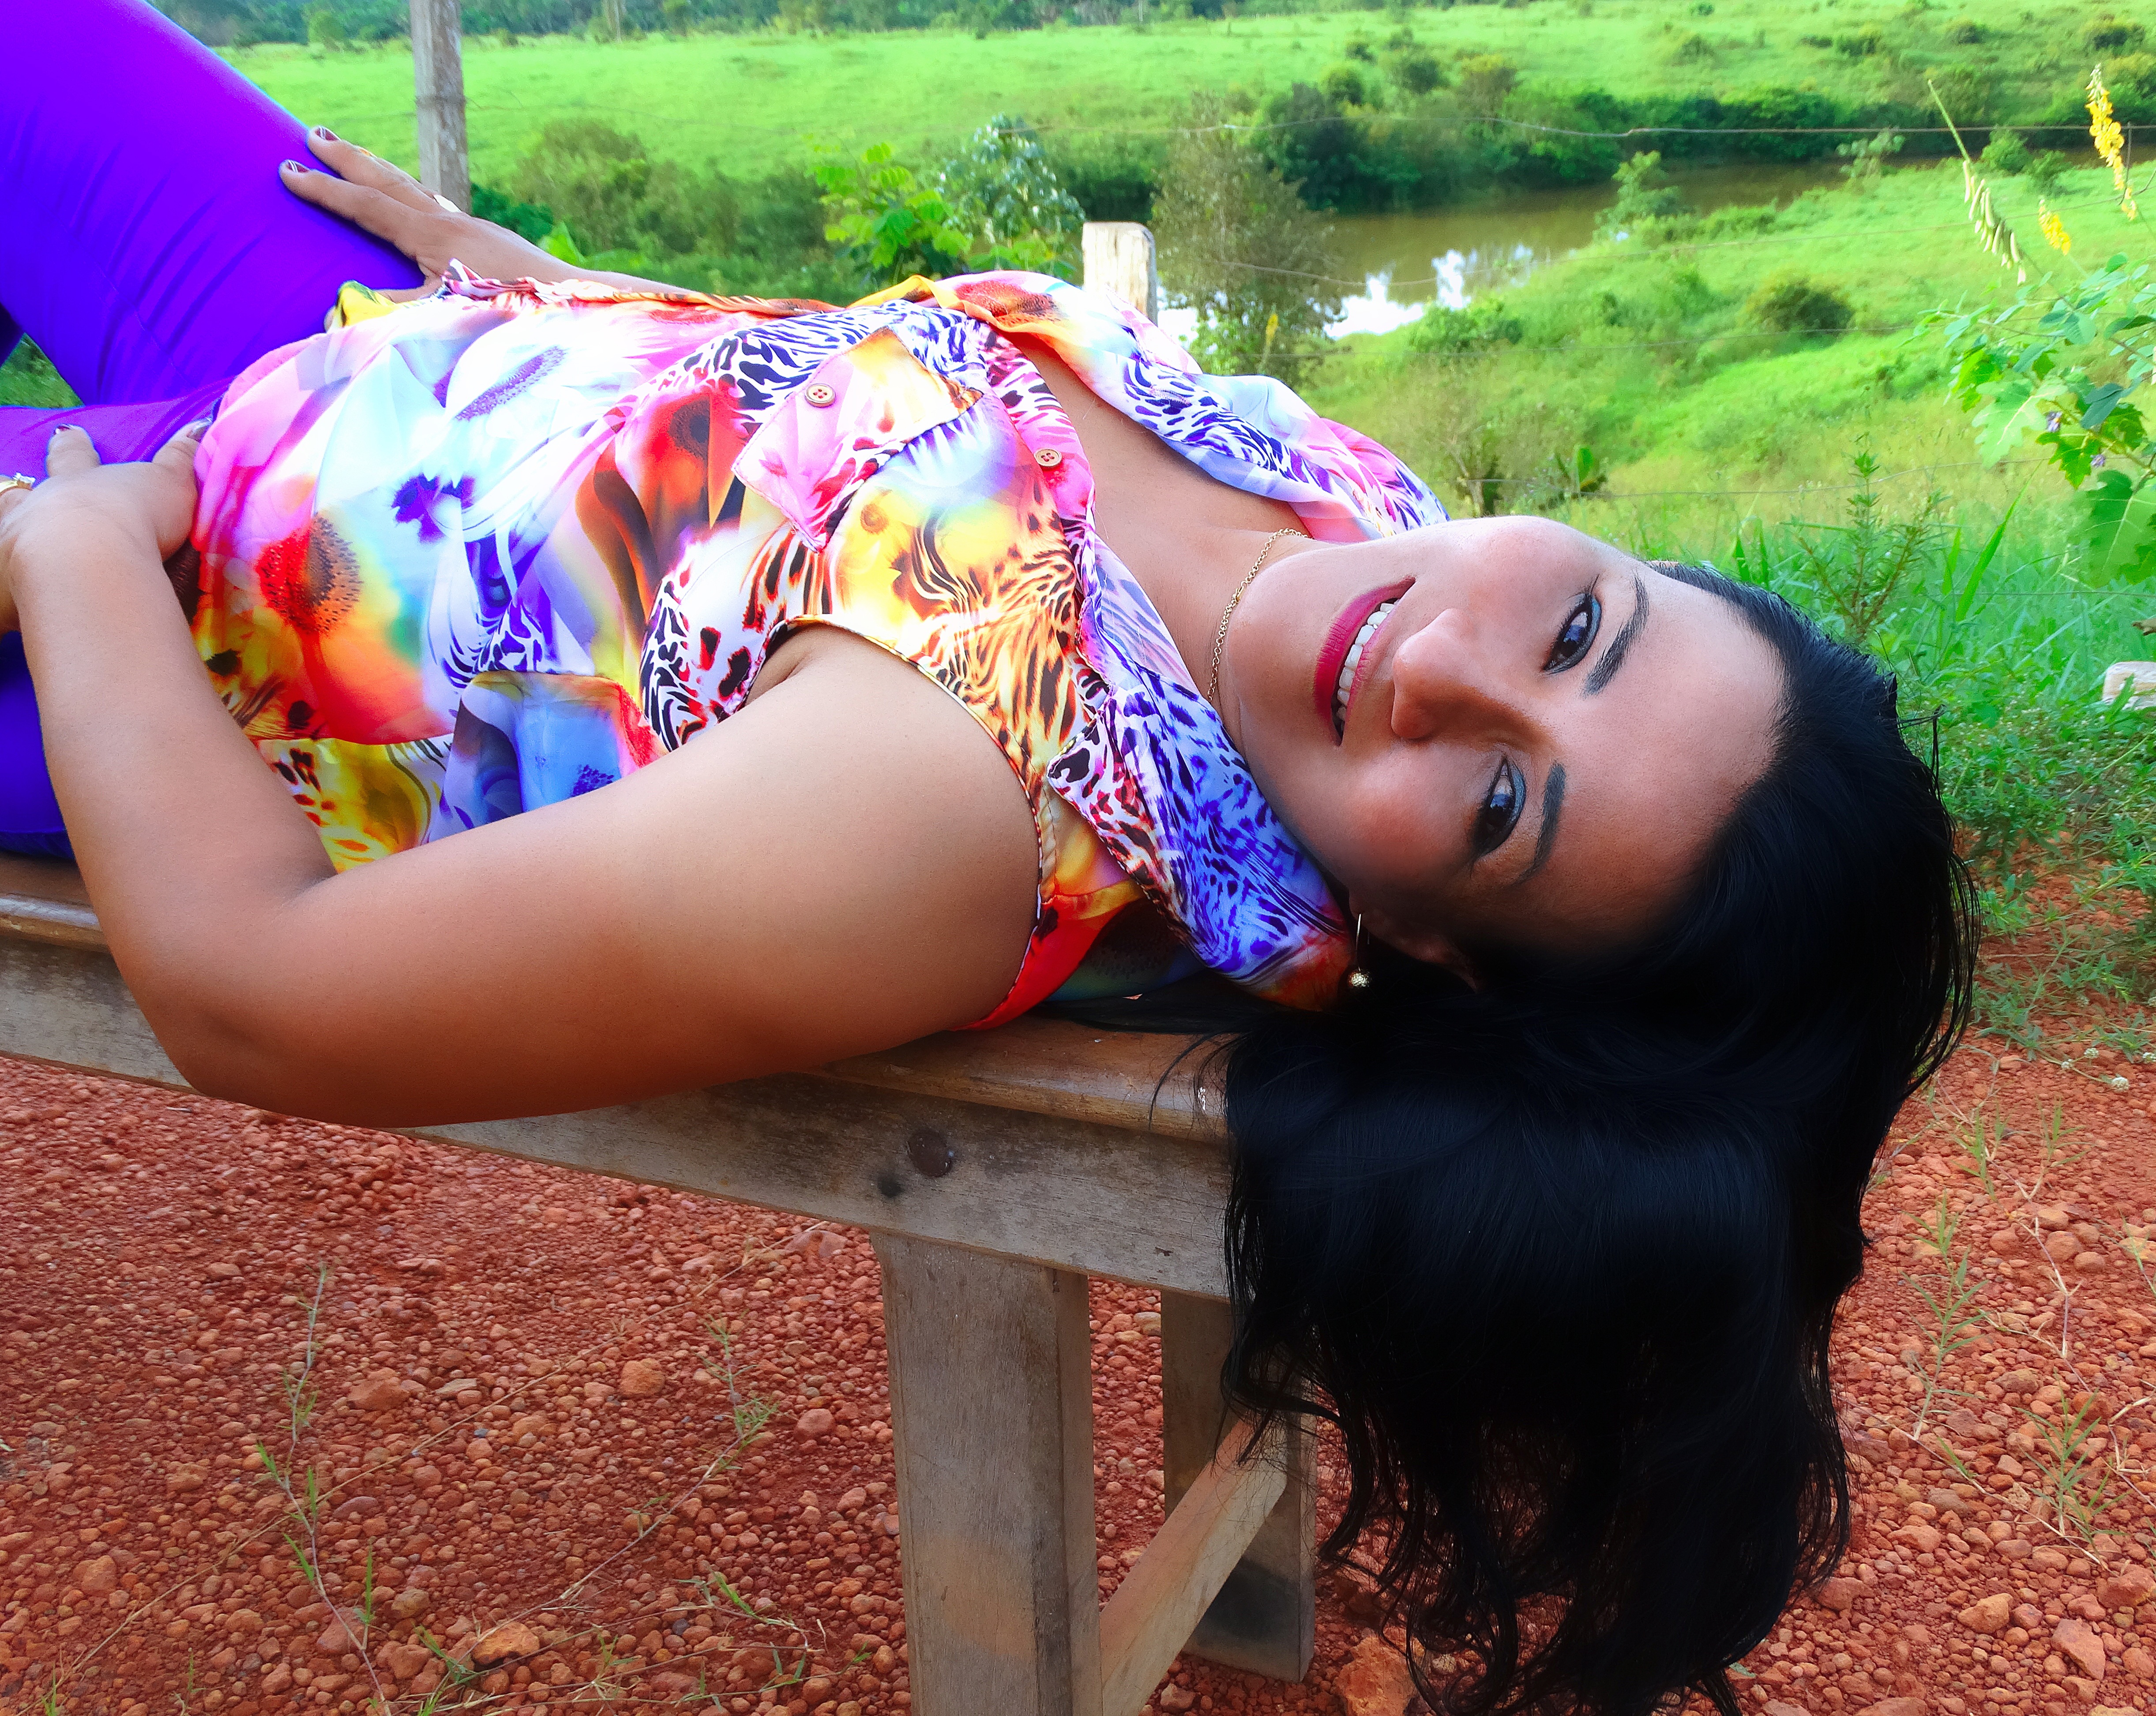
girl, woman, photography, trunk, leg, model, color, clothing, lady, human body, skin, beauty, style, image, linda, abdomen, photo shoot, sets, human positions